Mongol invasions of Korea

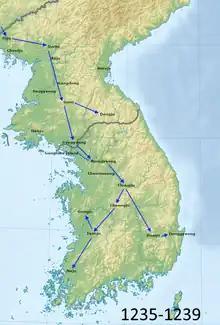
1235 Mongol invasion of Goryeo

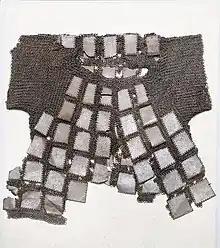
Mail shirt with attached metal plates, Goryeo, 14th c.

A series of campaigns were conducted between 1231 and 1270 by the Mongol Empire against the Korean kingdom of Goryeo. The last campaign concluded with a peace treaty with Goryeo becoming a vassal state of the Yuan dynasty, a relationship that lasted for approximately 80 years. A greater amount of "stubborn resistance" was put up by Korea and the Song Dynasty of China towards the Mongol invasions than many others in Eurasia who were swiftly crushed by the Mongols at a lightning pace.